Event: Ecuador Earthquake
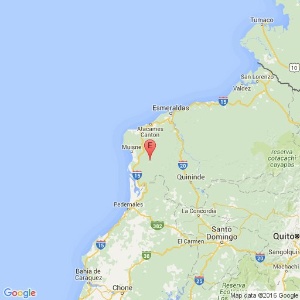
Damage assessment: no_damage